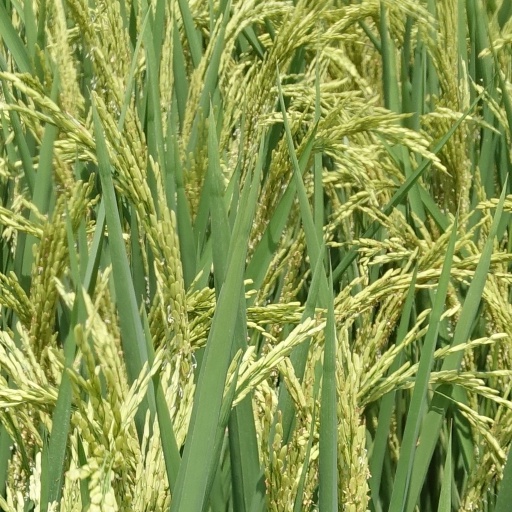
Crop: rice